Toy Story 3

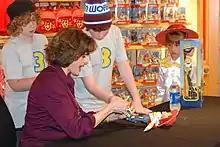
Joan Cusack, who voiced Jessie in the film, signing "Toy Story 3" merchandise.

During the initial development stages of the film, Pixar revisited their work from the original "Toy Story" and found that, although they could open the old computer files for the animated 3D models, error messages prevented them from editing the files, which necessitated recreating the models from scratch. To create the chaotic and complex junkyard scene near the film's end, more than a year and a half was invested on research and development to create the simulation systems required for the sequence.